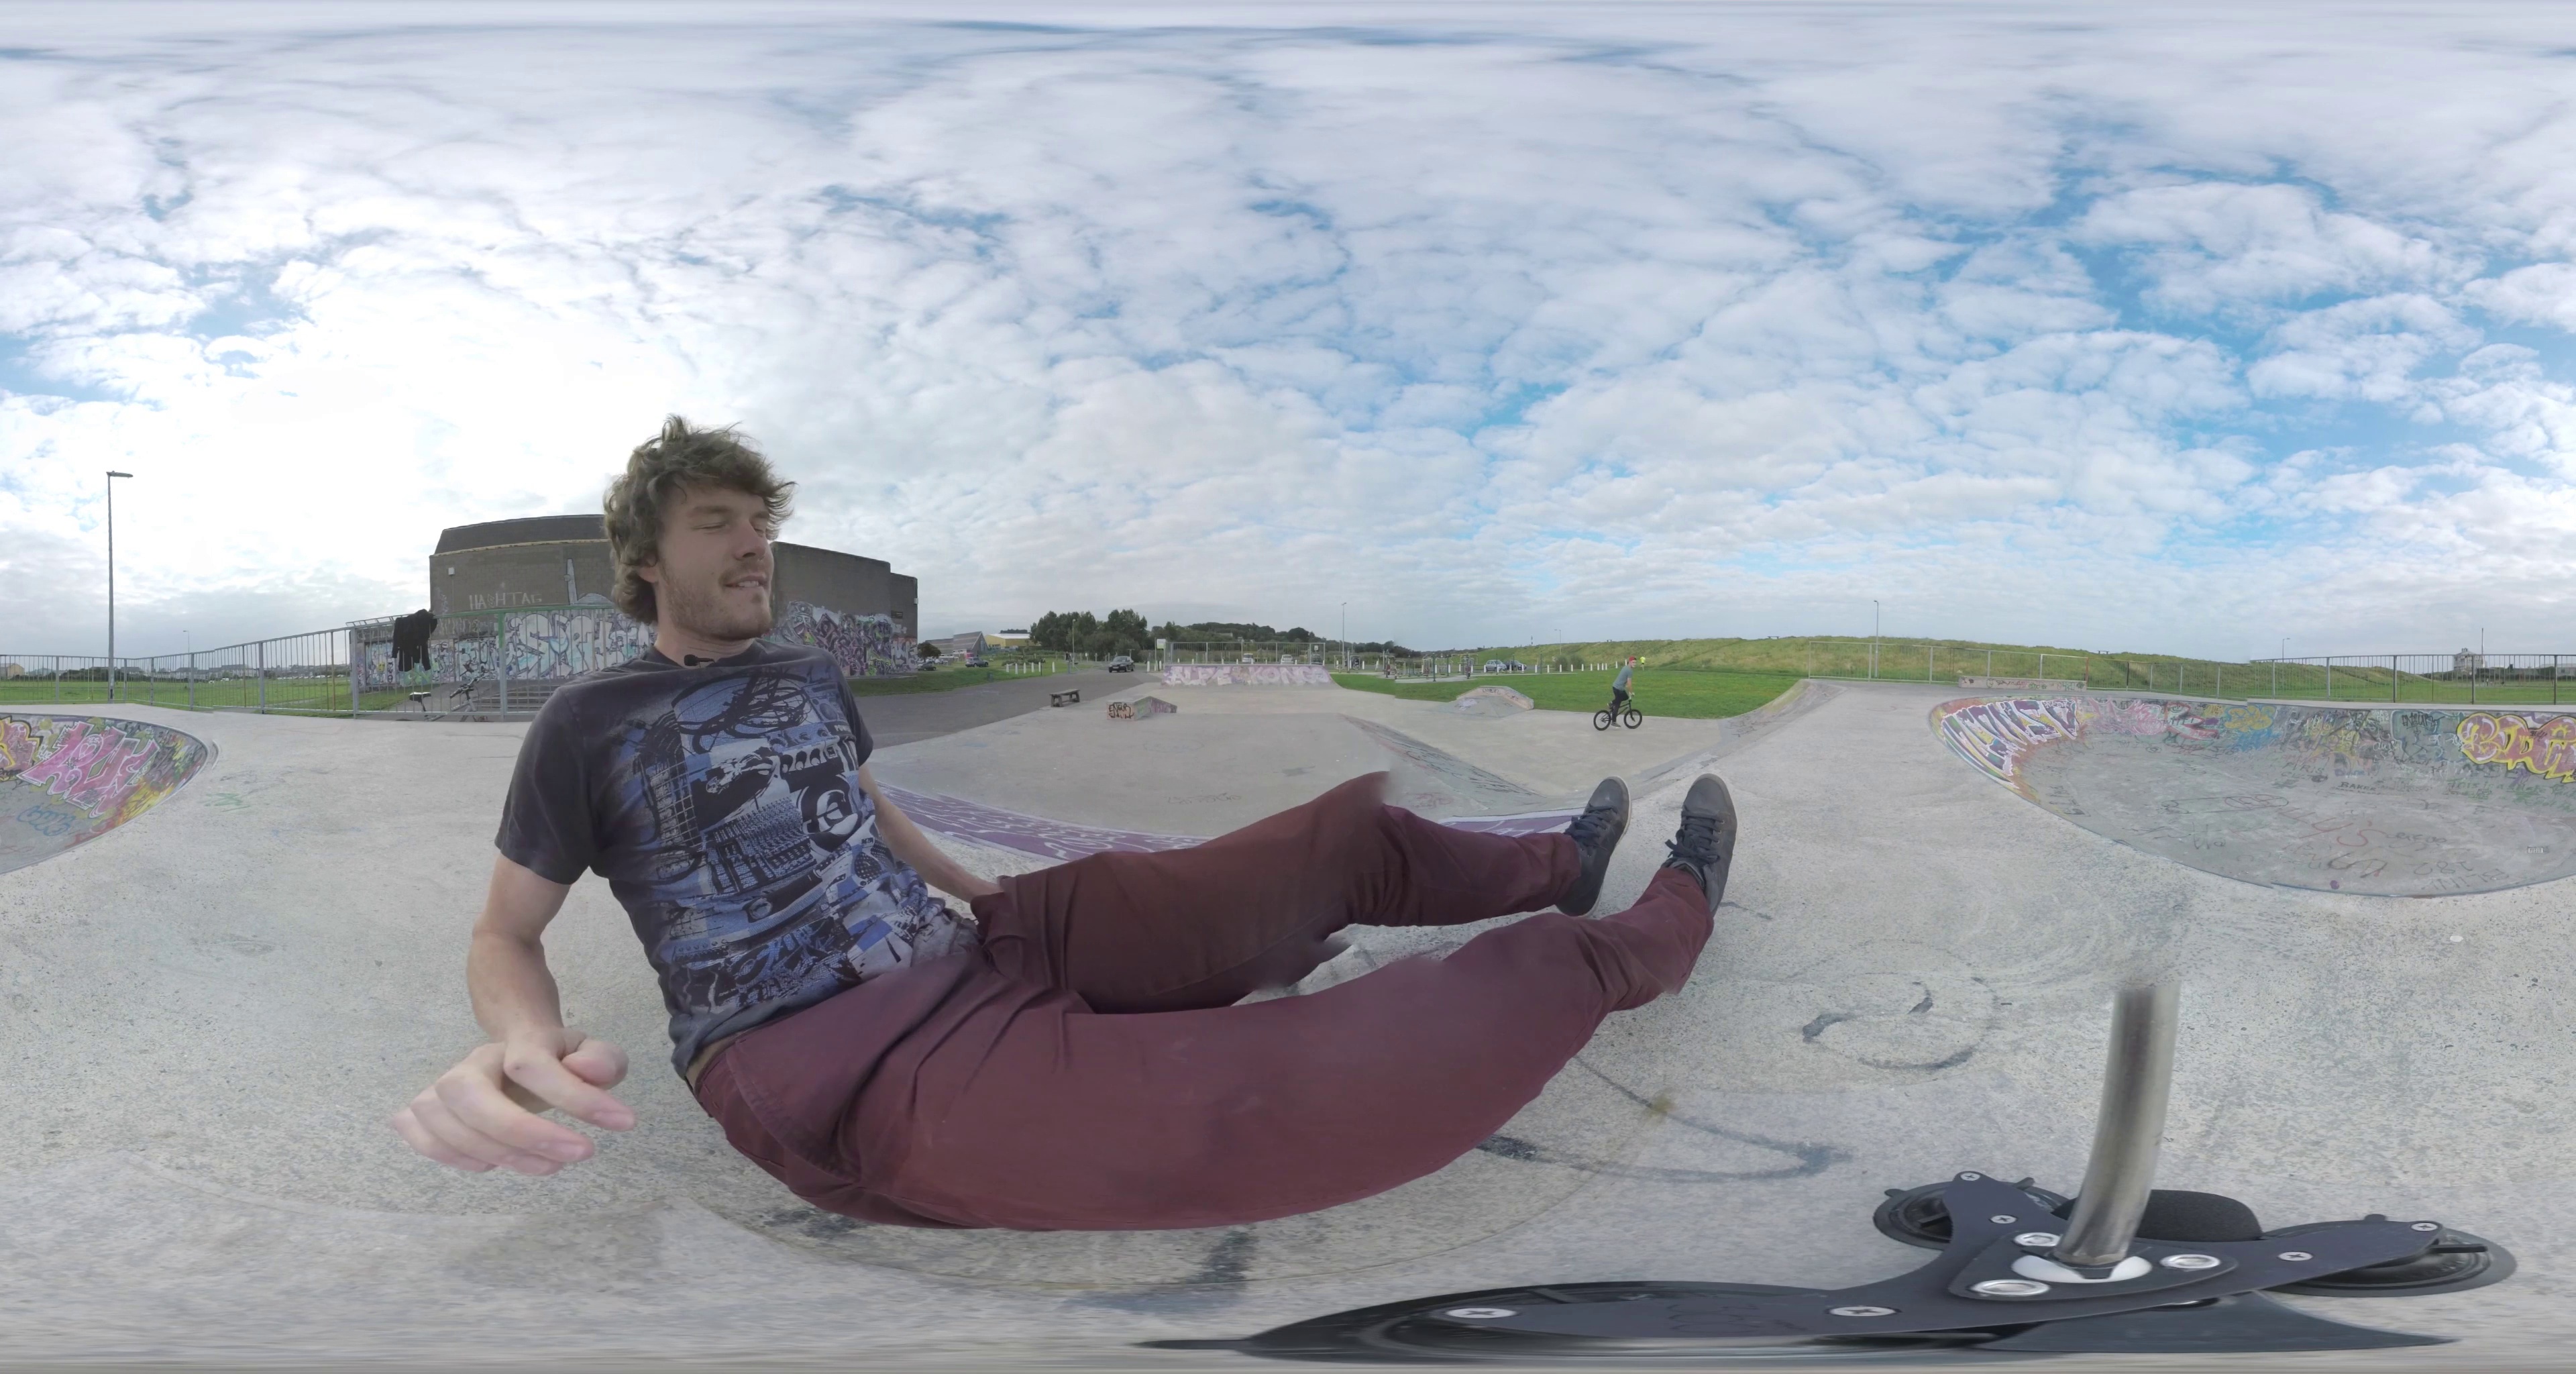
Referred object: Flagpole

Referred object: turn left to find the seated person wearing maroon trousers

Referred object: the scooter